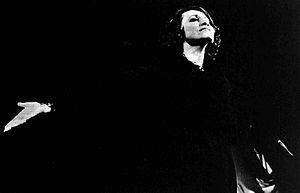
Carla Mignone, connue sous son nom de scène Milly, née le 26 février 1905 à Alessandrie et morte le 22 septembre 1980 à Nepi, est une chanteuse, actrice et interprète de cabaret italienne.